Kim Pate

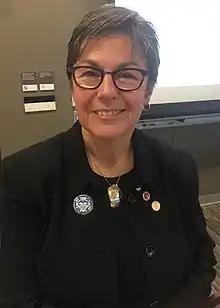
Senator Pate in October 2017

Kimberly Pate (born November 10, 1959) is a Canadian politician who has served as a senator from Ontario since November 10, 2016, sitting with the Independent Senators Group (ISG) caucus. Pate was appointed on the advice of Prime Minister Justin Trudeau.